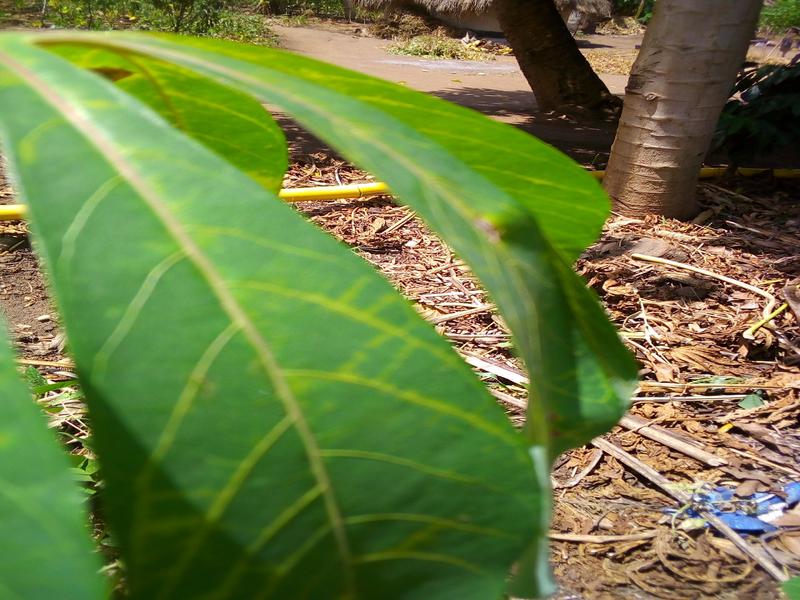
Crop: cassava
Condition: brown_streak_disease